Lancaster Post Office

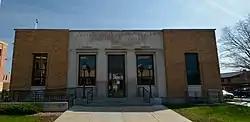
Lancaster Post Office

The Lancaster Post Office is a historic post office at 236 W. Maple Street in Lancaster, Wisconsin.